The Eye of Typhoon

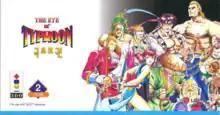
Cover of the 3DO version

The Eye of Typhoon 極超豪拳, sometimes known in Korea as극초호권 (Kyoku Cho Gou Ken), is a 1996 2D fighting video game developed by Viccom. It is the second game Viccom created after "Fight Fever", and was shown at the AOU Show in February 1996 as a Neo Geo title, but it was never released; however, during the same year, it was released for the 3DO and MS-DOS operating PCs exclusively in South Korea.